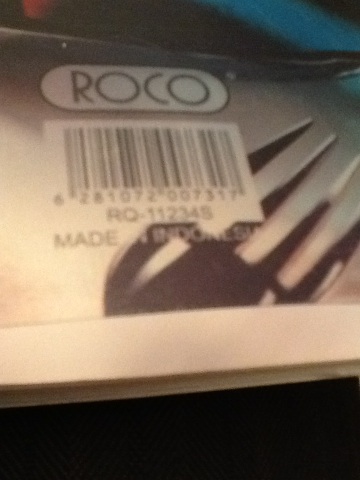Question: Is it made in china?
Answer: no